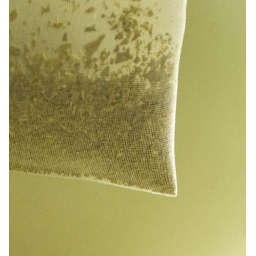
I make the tea in the pot behind it and enjoy the colors. I have to find the perfect tea cup now!